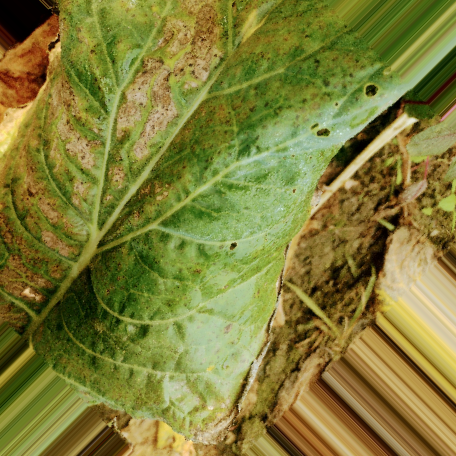
Label: Downy Mildew